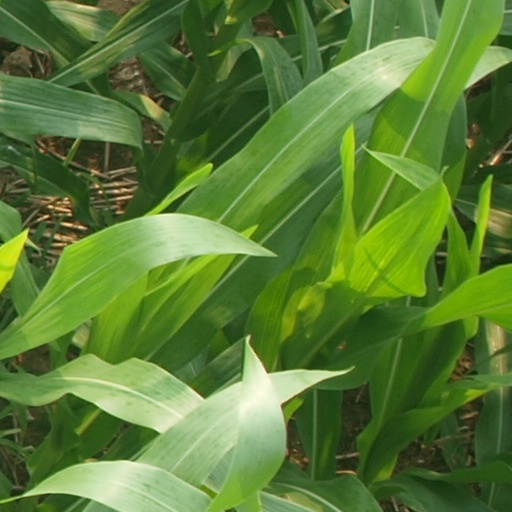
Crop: maize; corn